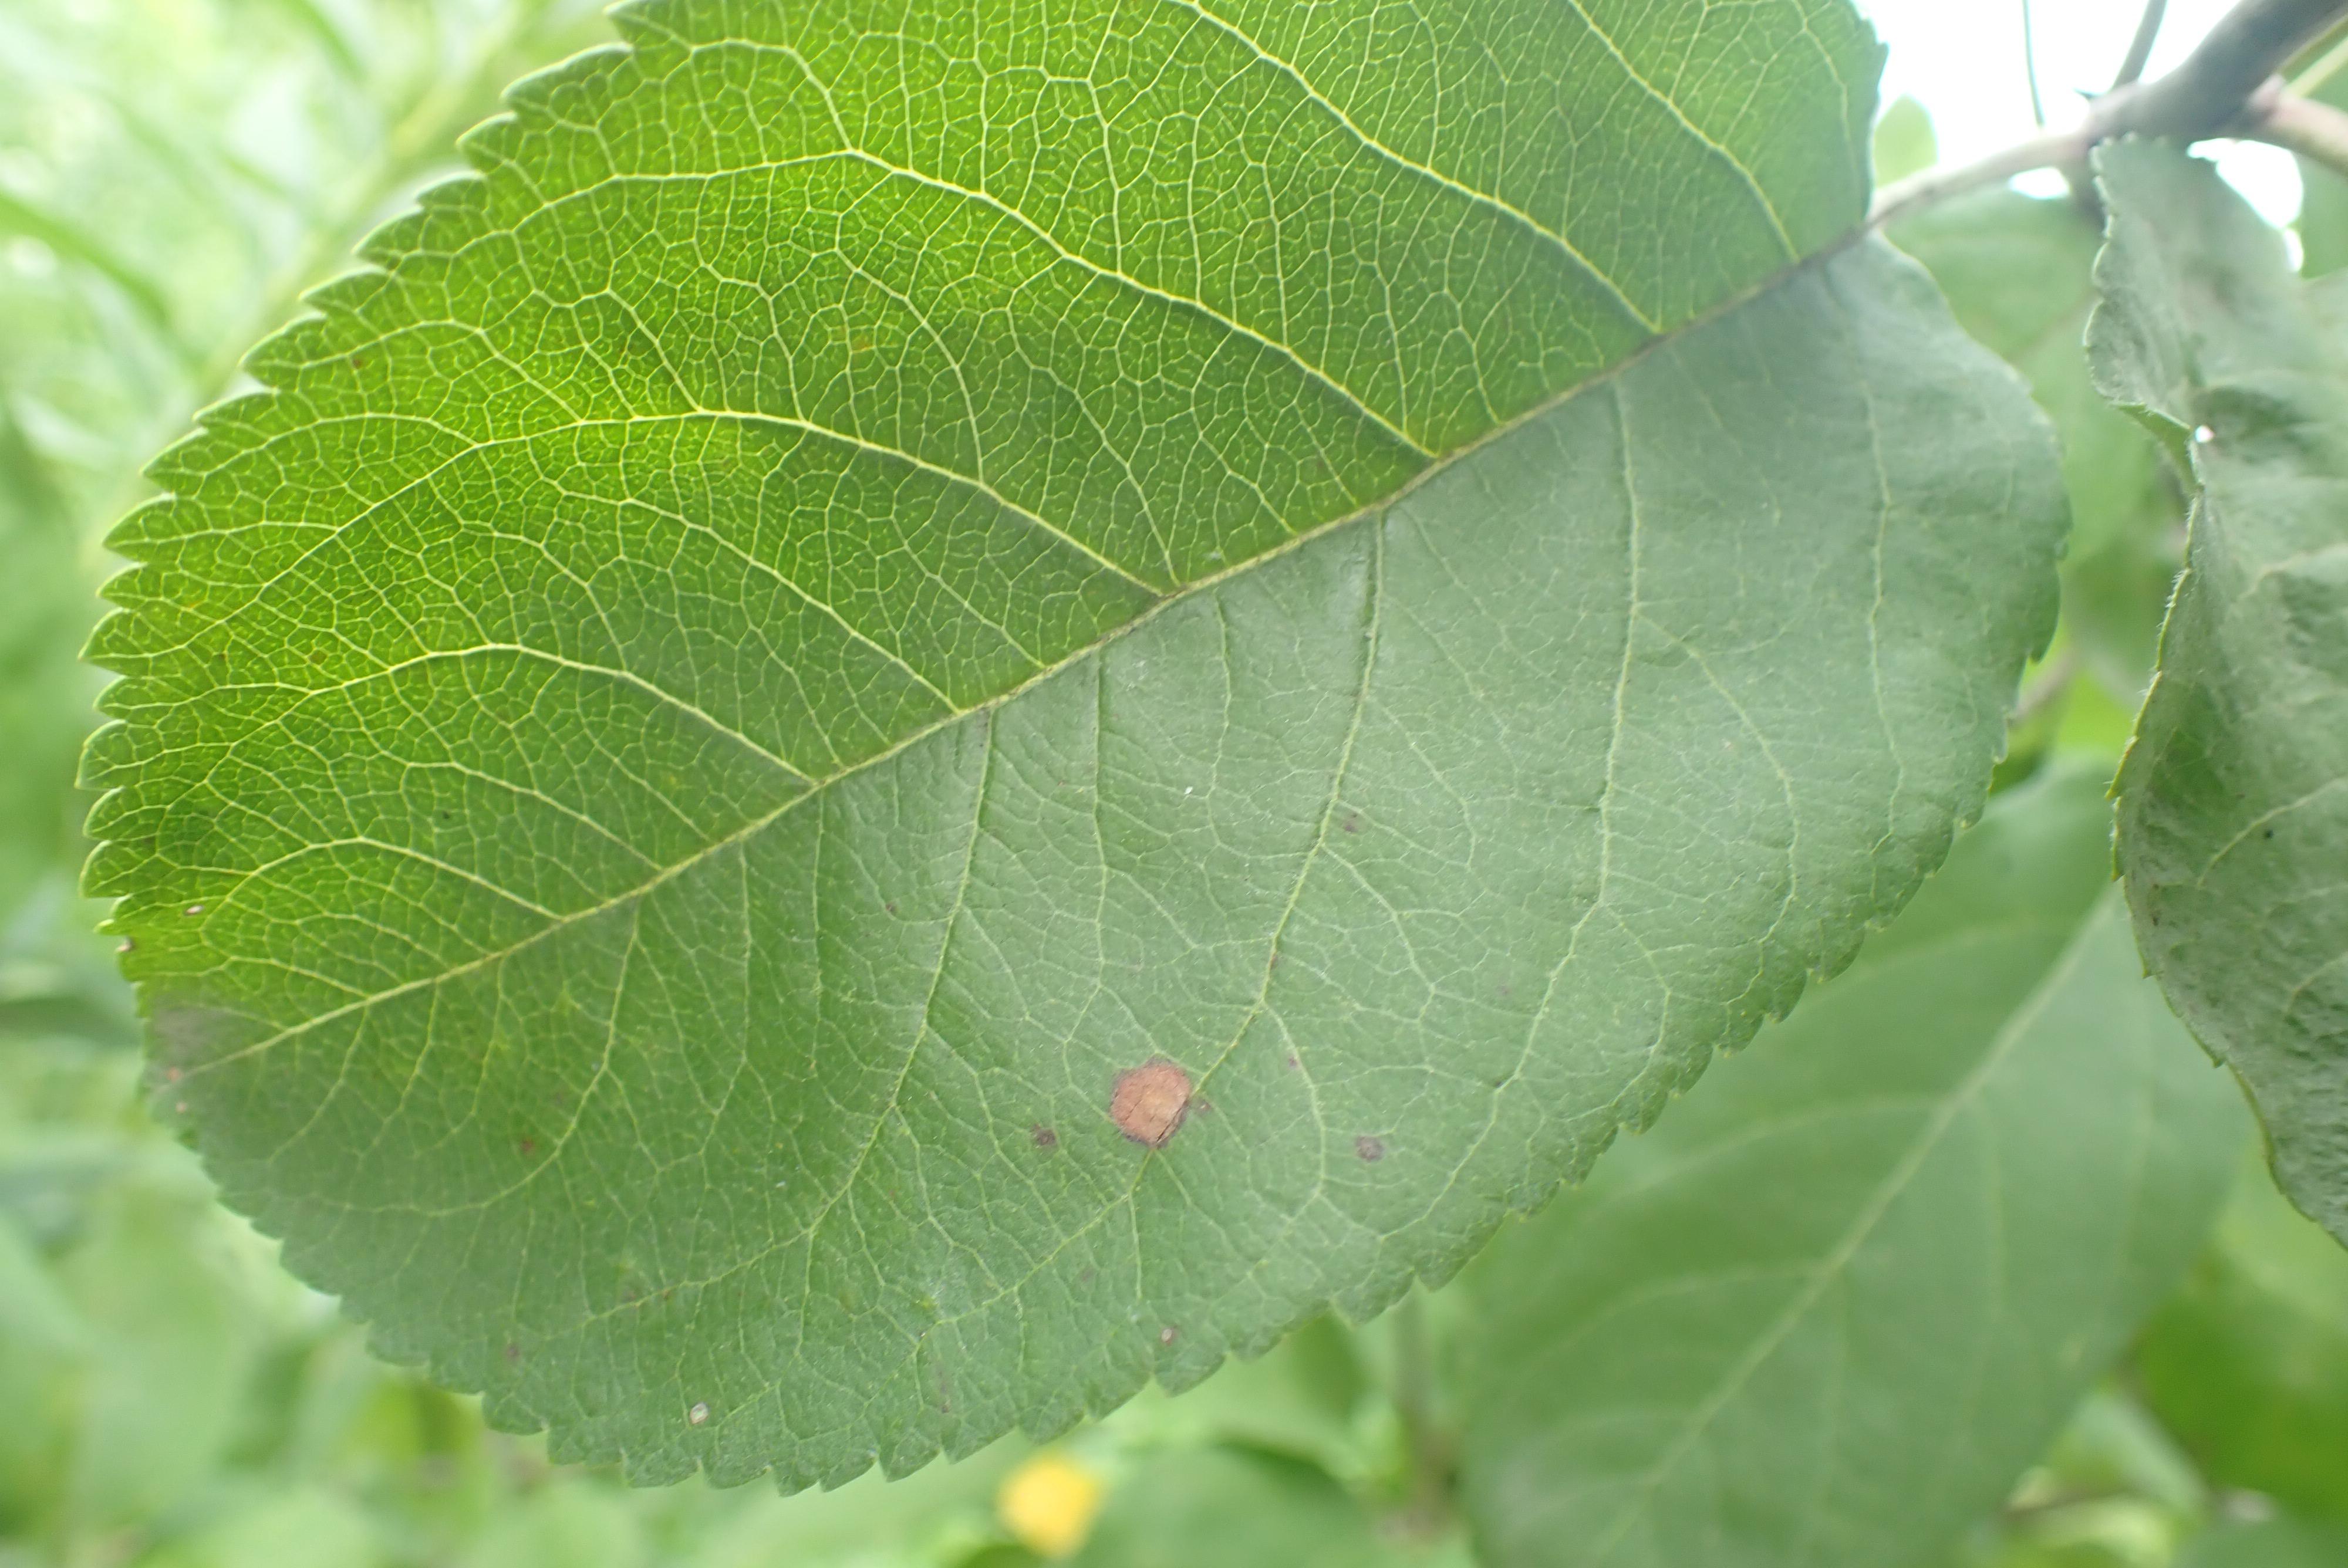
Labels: frog_eye_leaf_spot